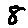
Label: 8